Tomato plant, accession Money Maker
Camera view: horizontal (90 deg, fisheye); turntable rotation: 90 degrees
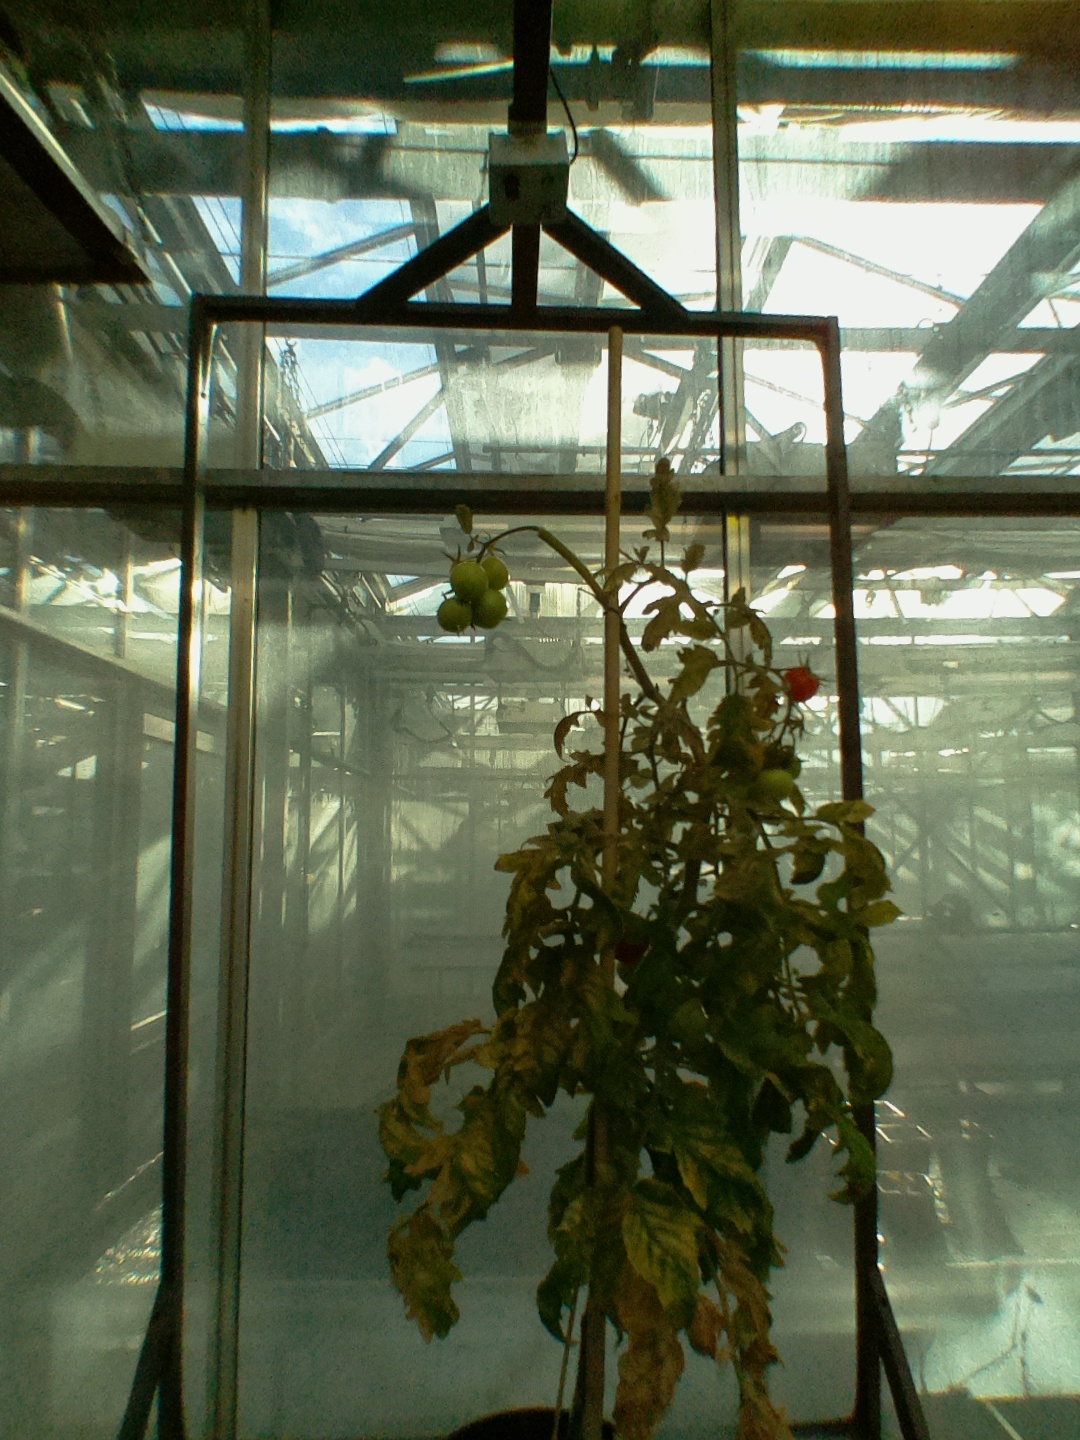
BBCH growth stage 82: 20%-30% of fruits show typical fully ripe color